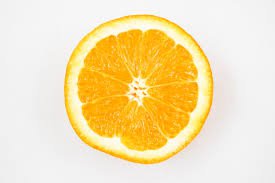
Label: Orange